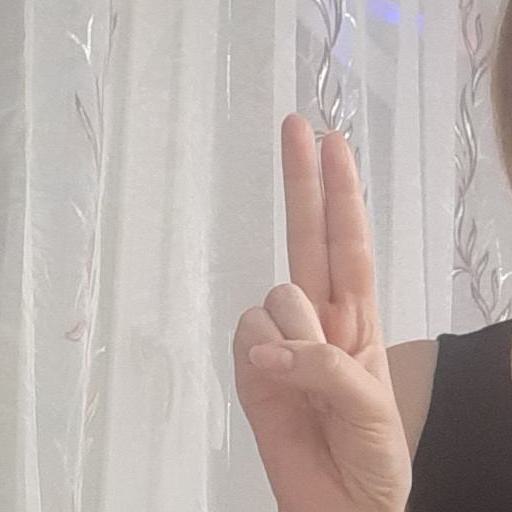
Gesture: two_up